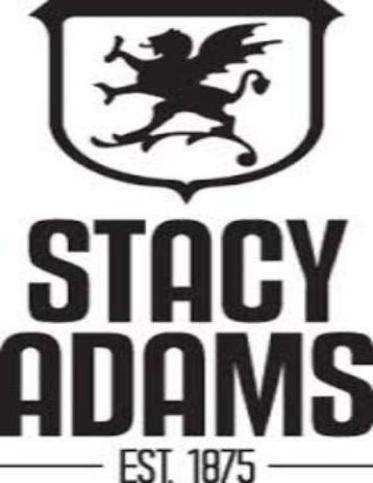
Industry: Clothes